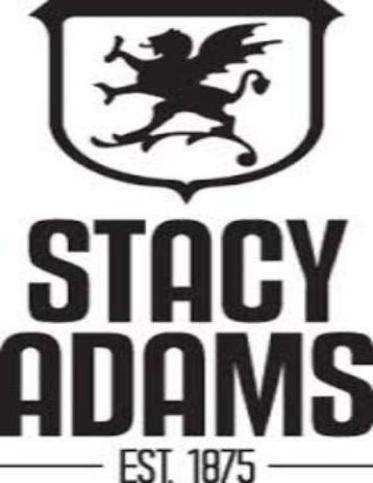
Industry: Clothes